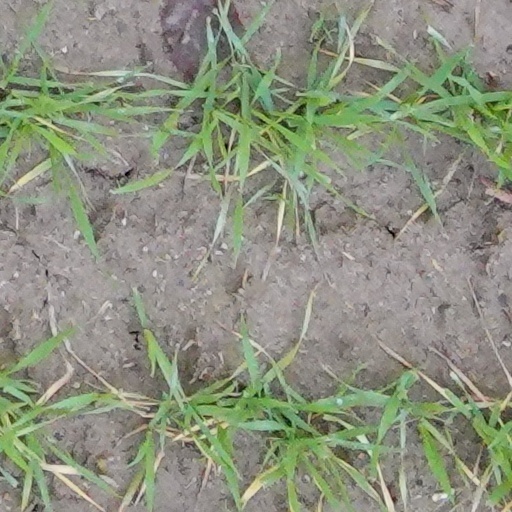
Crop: wheat